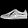
Label: Sneaker